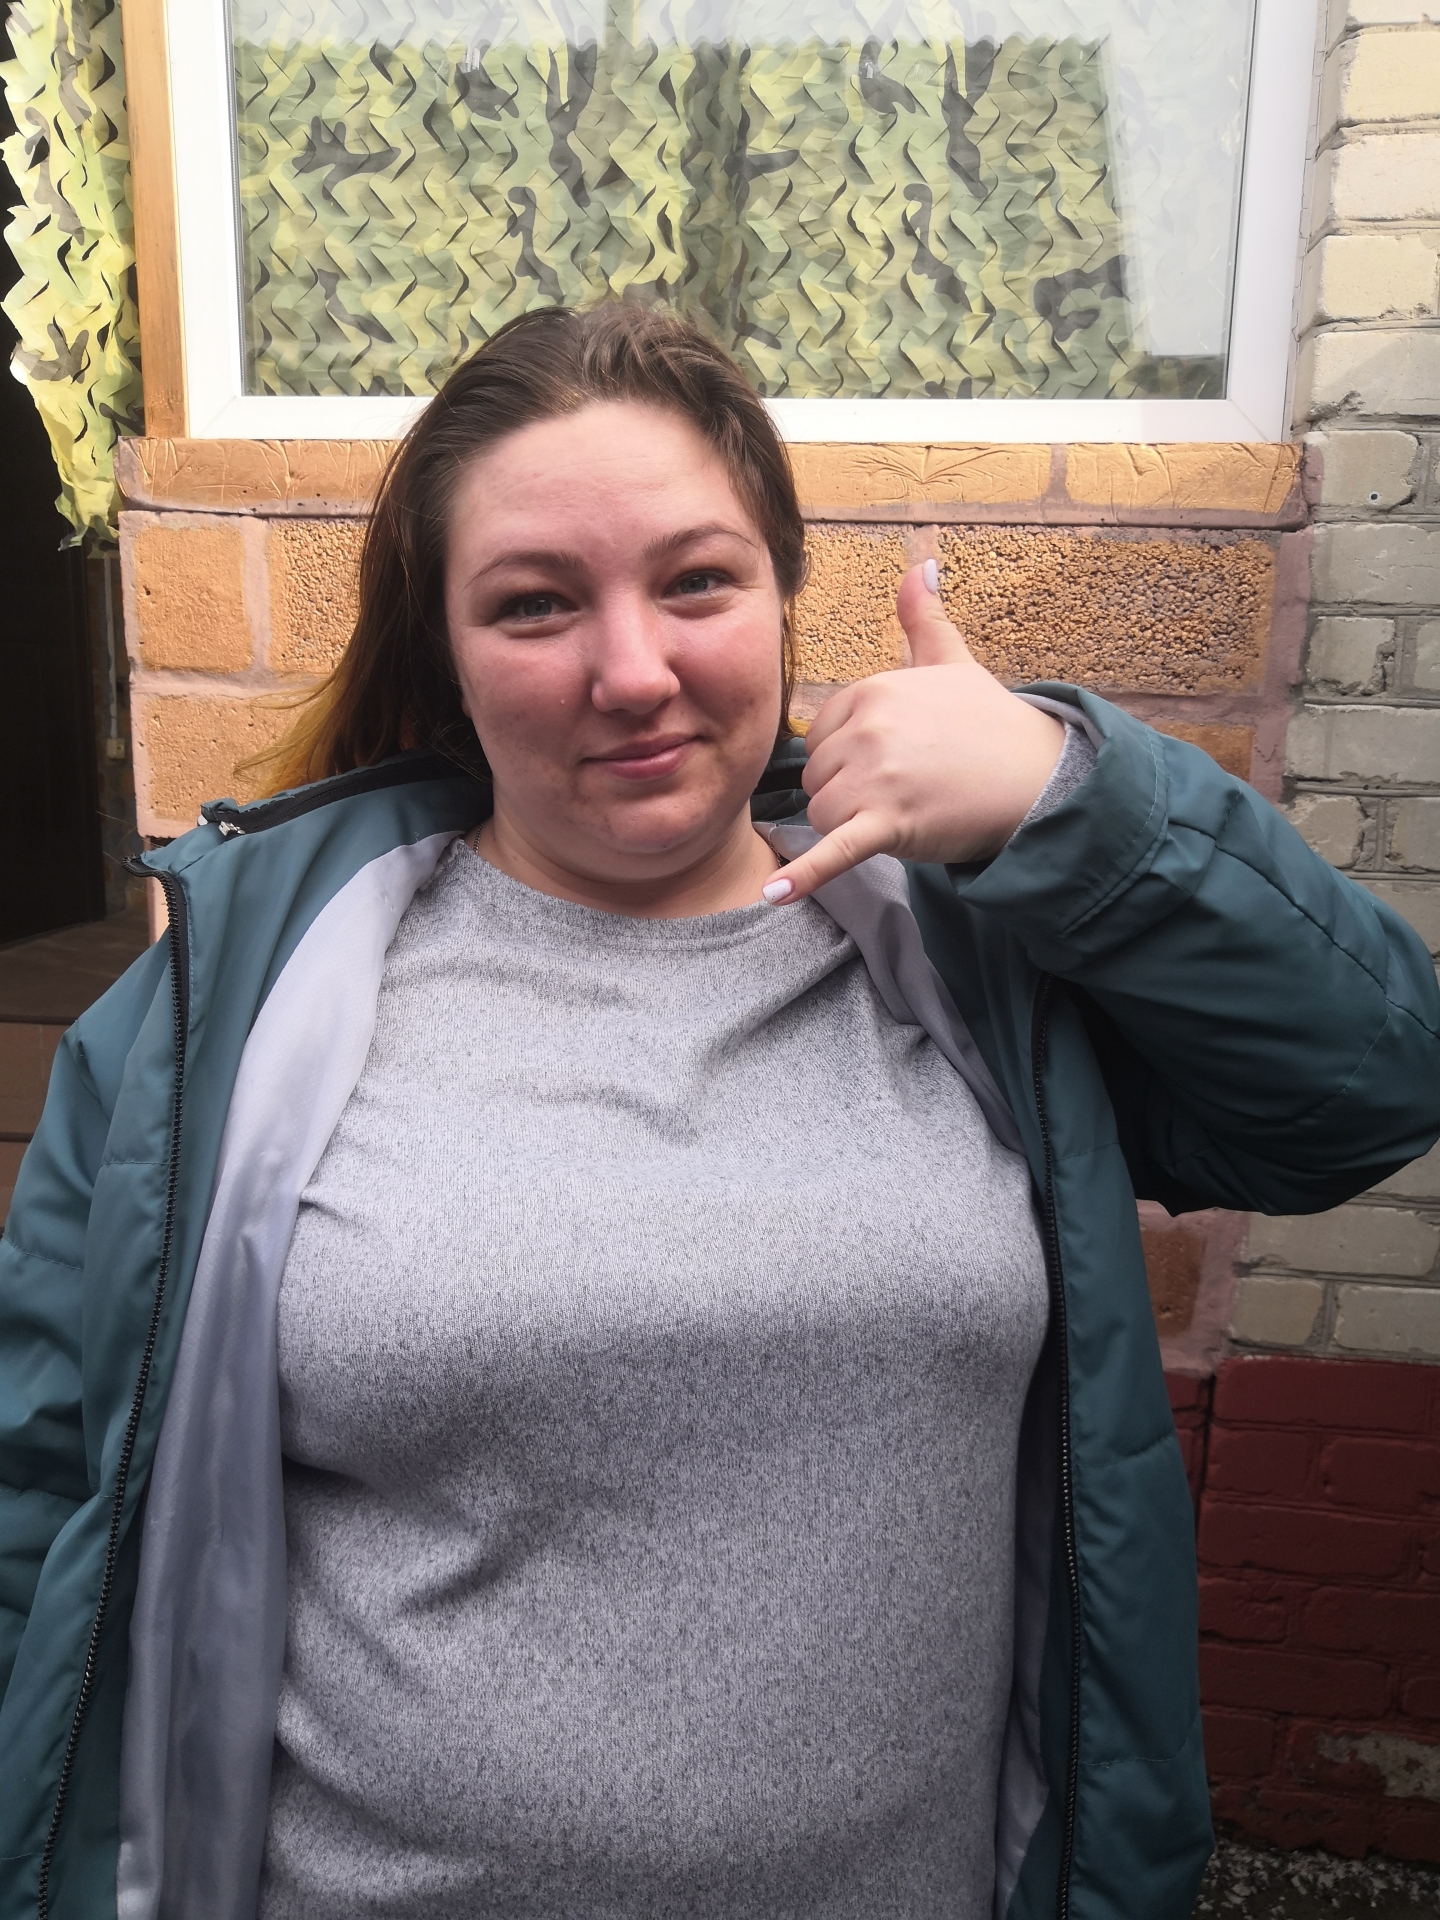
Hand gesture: call